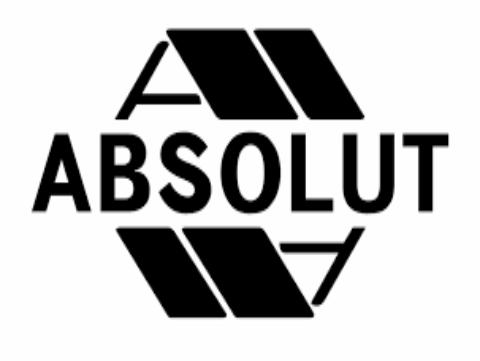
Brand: Absolut
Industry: Others